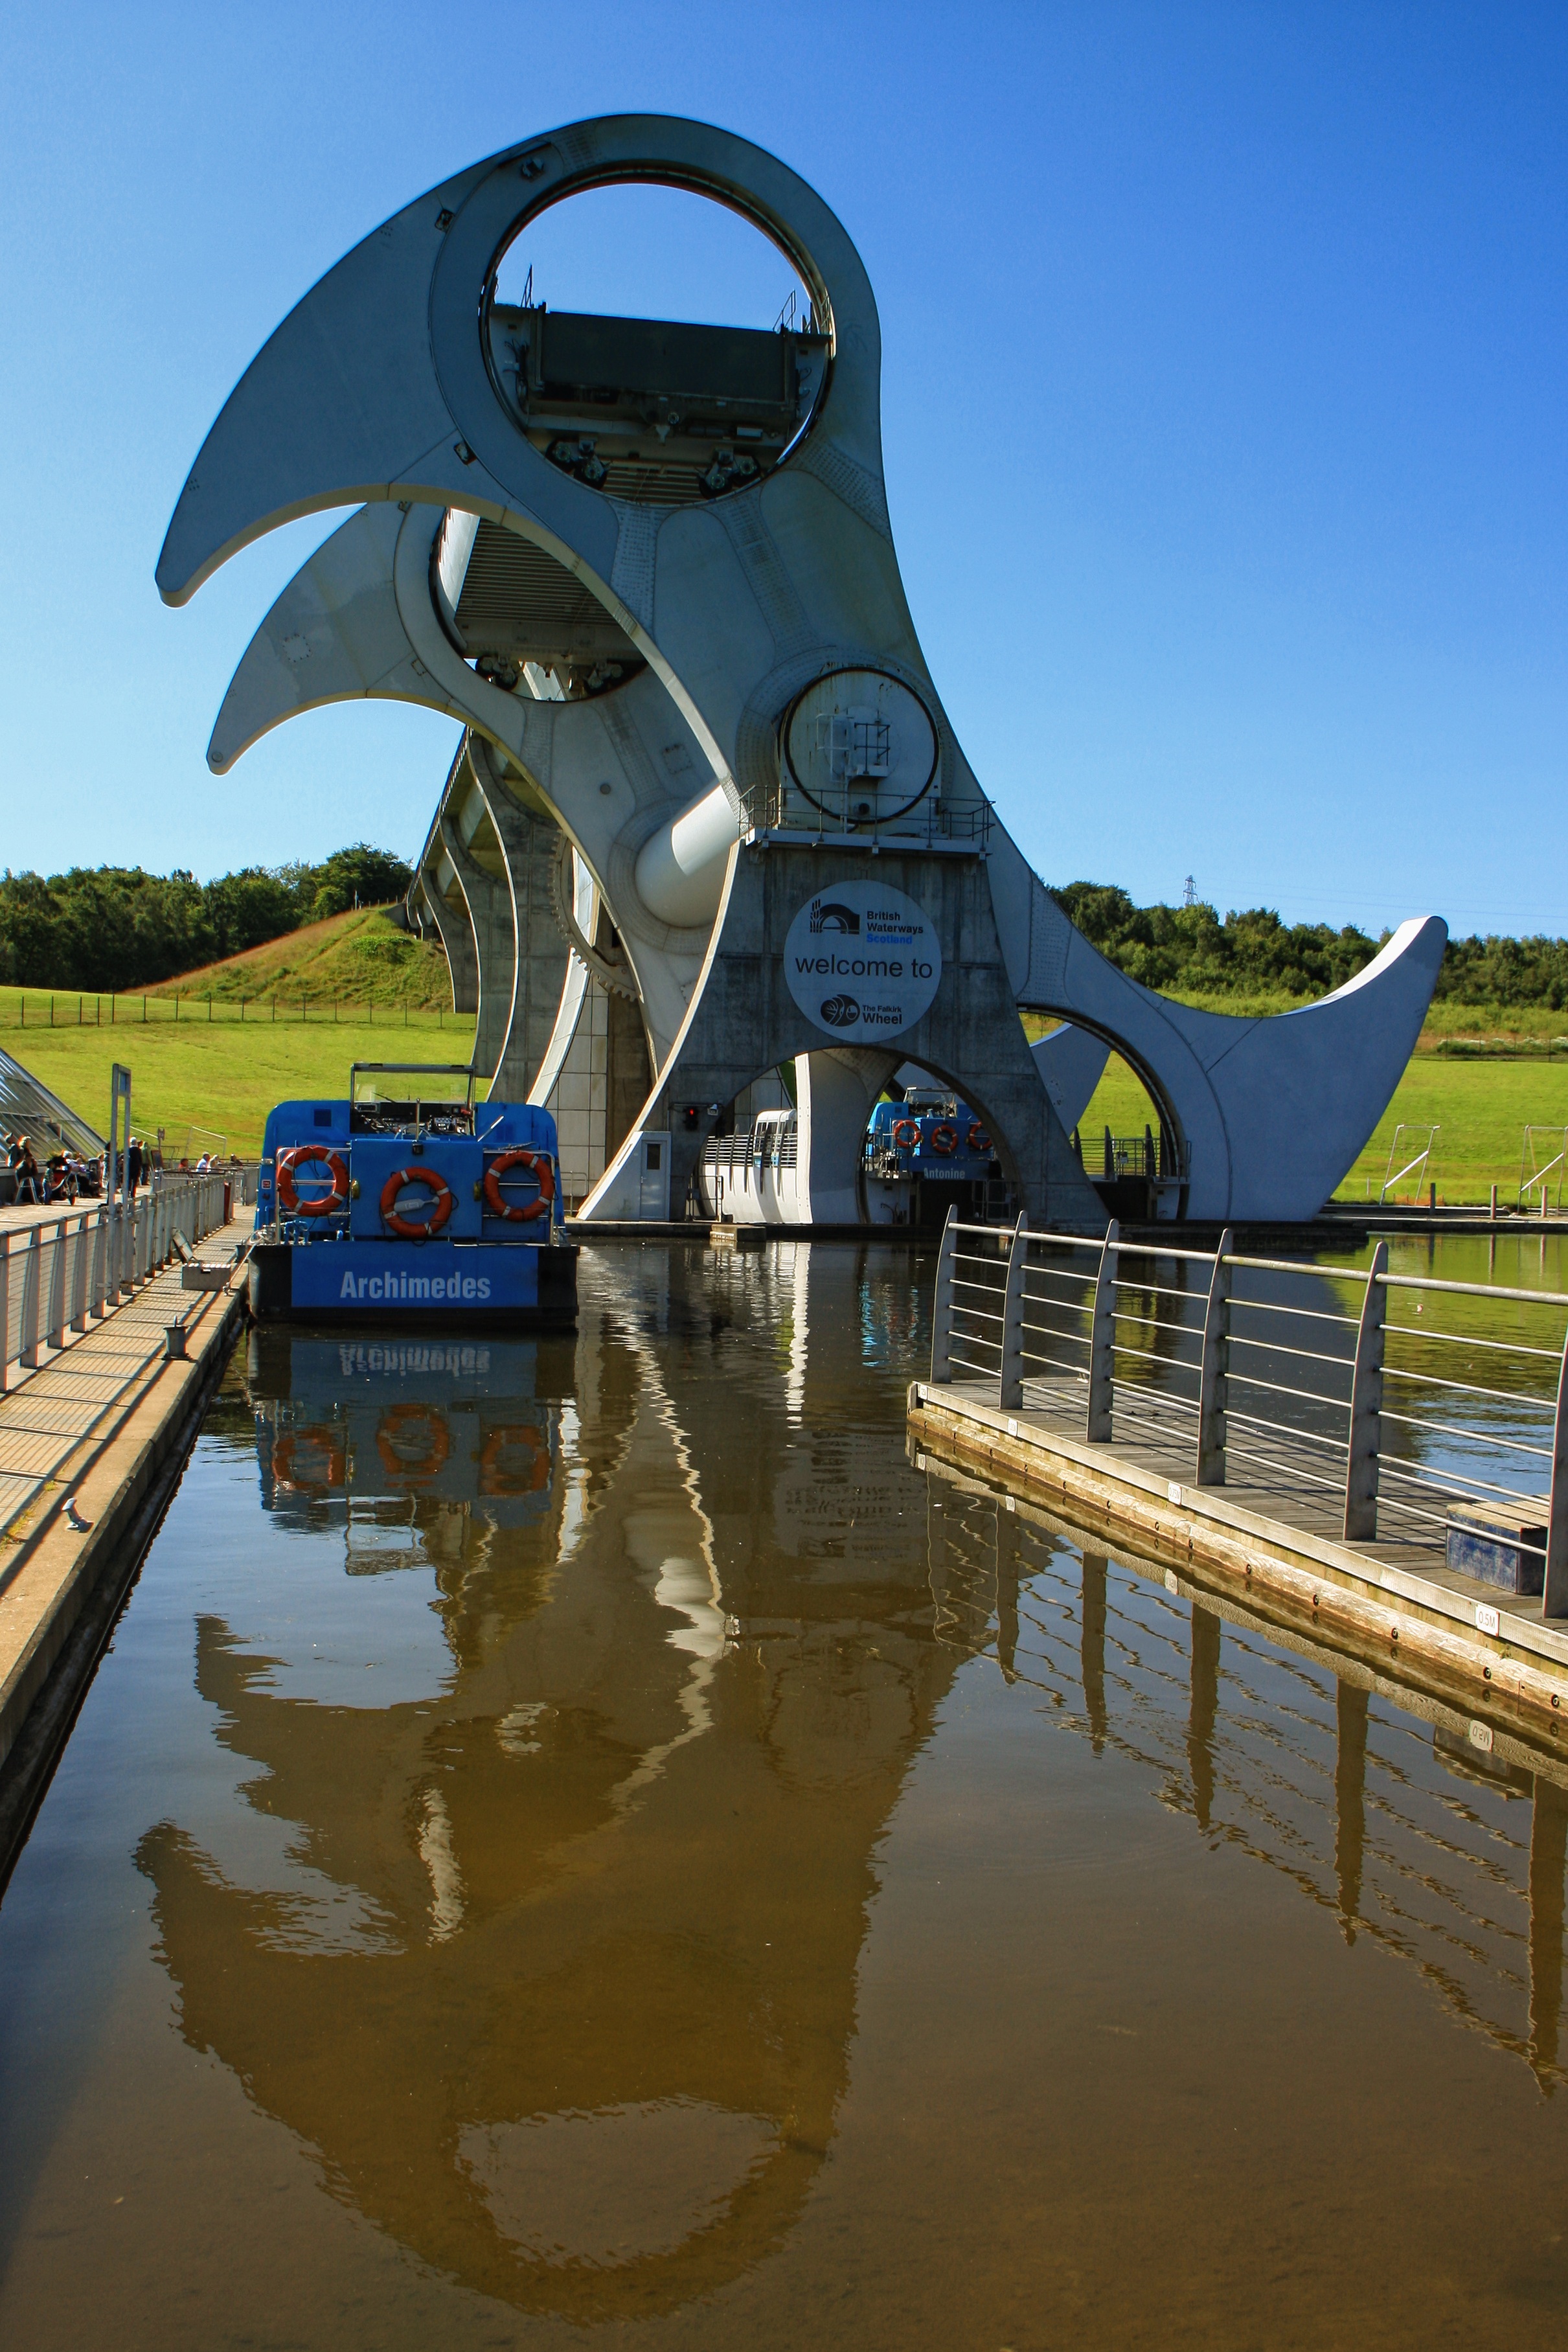
water, wheel, canal, vacation, travel, steel, transportation, transport, reflection, vehicle, attraction, tourism, waterway, majestic, uk, lift, grand, engineering, turn, scotland, scottish, heavy, falkirk, union, rotating, enormous, rotate, boatlift